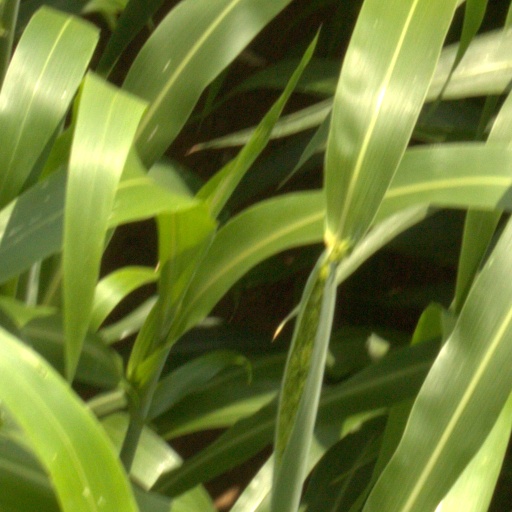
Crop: sorghum